List of spits of Ukraine

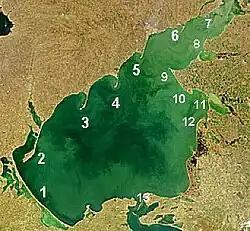
Satellite image of the Azov Sea, with major spits of both Russia and Ukraine numbered.

https://uk.wikipedia.org/wiki/%D0%A2%D0%B5%D0%BD%D0%B4%D1%80%D1%96%D0%B2%D1%81%D1%8C%D0%BA%D0%B0_%D0%9A%D0%BE%D1%81%D0%B0